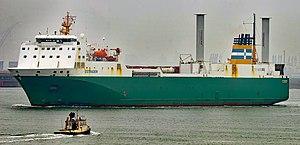
L'impact écologique du transport maritime représente une grande part de la pollution totale générée sur terre, le secteur maritime pollue à la fois l´air et l´eau des mers et océans. L'Organisation maritime internationale estime que les émissions de dioxyde de carbone provenant du transport maritime en 2012 étaient égales à 2,2 % des émissions mondiales dues à l'activité humaine et s'attend à ce qu'elles augmentent de 50 à 250 % d'ici 2050 si aucune mesure n'est prise.